Gender in horror films

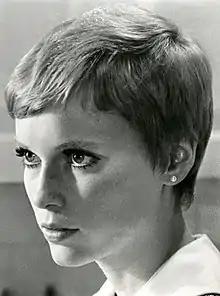
In "Rosemary's Baby" (1968), Mia Farrow portrays a young woman who is impregnated by Satan.

Transgender representation in horror comes from characters who either self identify as transgender or are coded as transgender through cross-dressing or other gender nonconforming actions, which they may hide from the protagonist and other characters. The treatment of transgender persons in horror can be identified through the fear of the "Other", as the characters can be portrayed as the opposite of the cisnormative, making it unfamiliar and potentially deceptive. These portrayals can be seen as problematic by many, including those in the transgender community, and overall issues stemming from problematic portrayals of transgender persons is not limited to the horror genre. Per Lucy Miller, the most common depiction of transgender persons is "that of a transgender woman with knife raised high, ready to plunge it into the unsuspecting body of a victim", as depicted in films such as "Psycho", "Dressed to Kill", and "Sleepaway Camp". Also per Miller, the depiction of transgender people in overall cinema by cisgender males is common and the use of these characters in both horror and non-genre cinema are frequently used to elicit a strong reaction from the audience. Transgender narratives, according to Zachary Price, has the potential to "bring to horror cinema a way to rethink Freudian and Lacanian concepts of the gaze that structure our affective responses to seeing bodies cut on-screen."